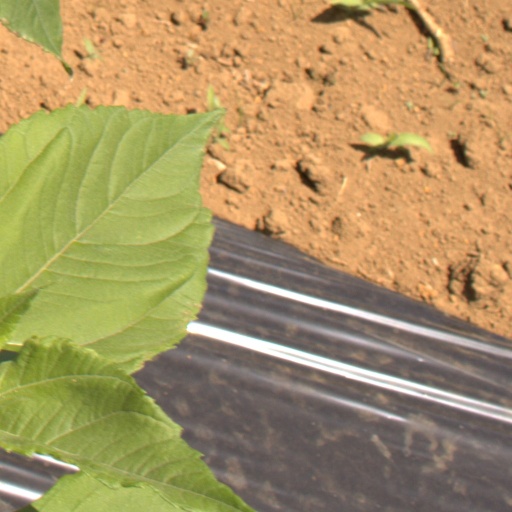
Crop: Jerusalem artichoke